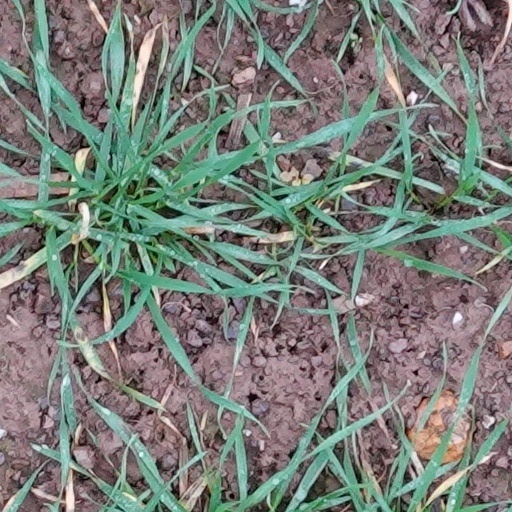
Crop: wheat